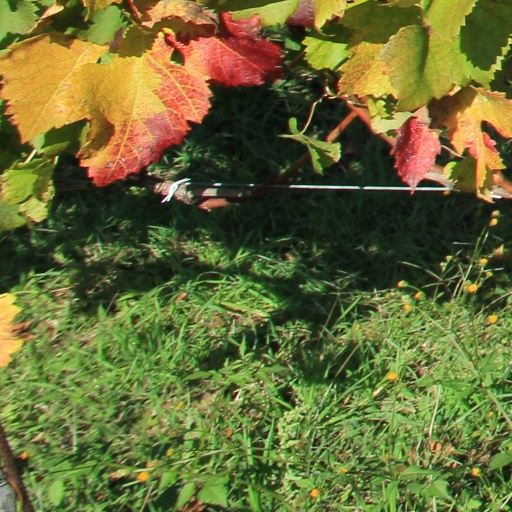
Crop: grape